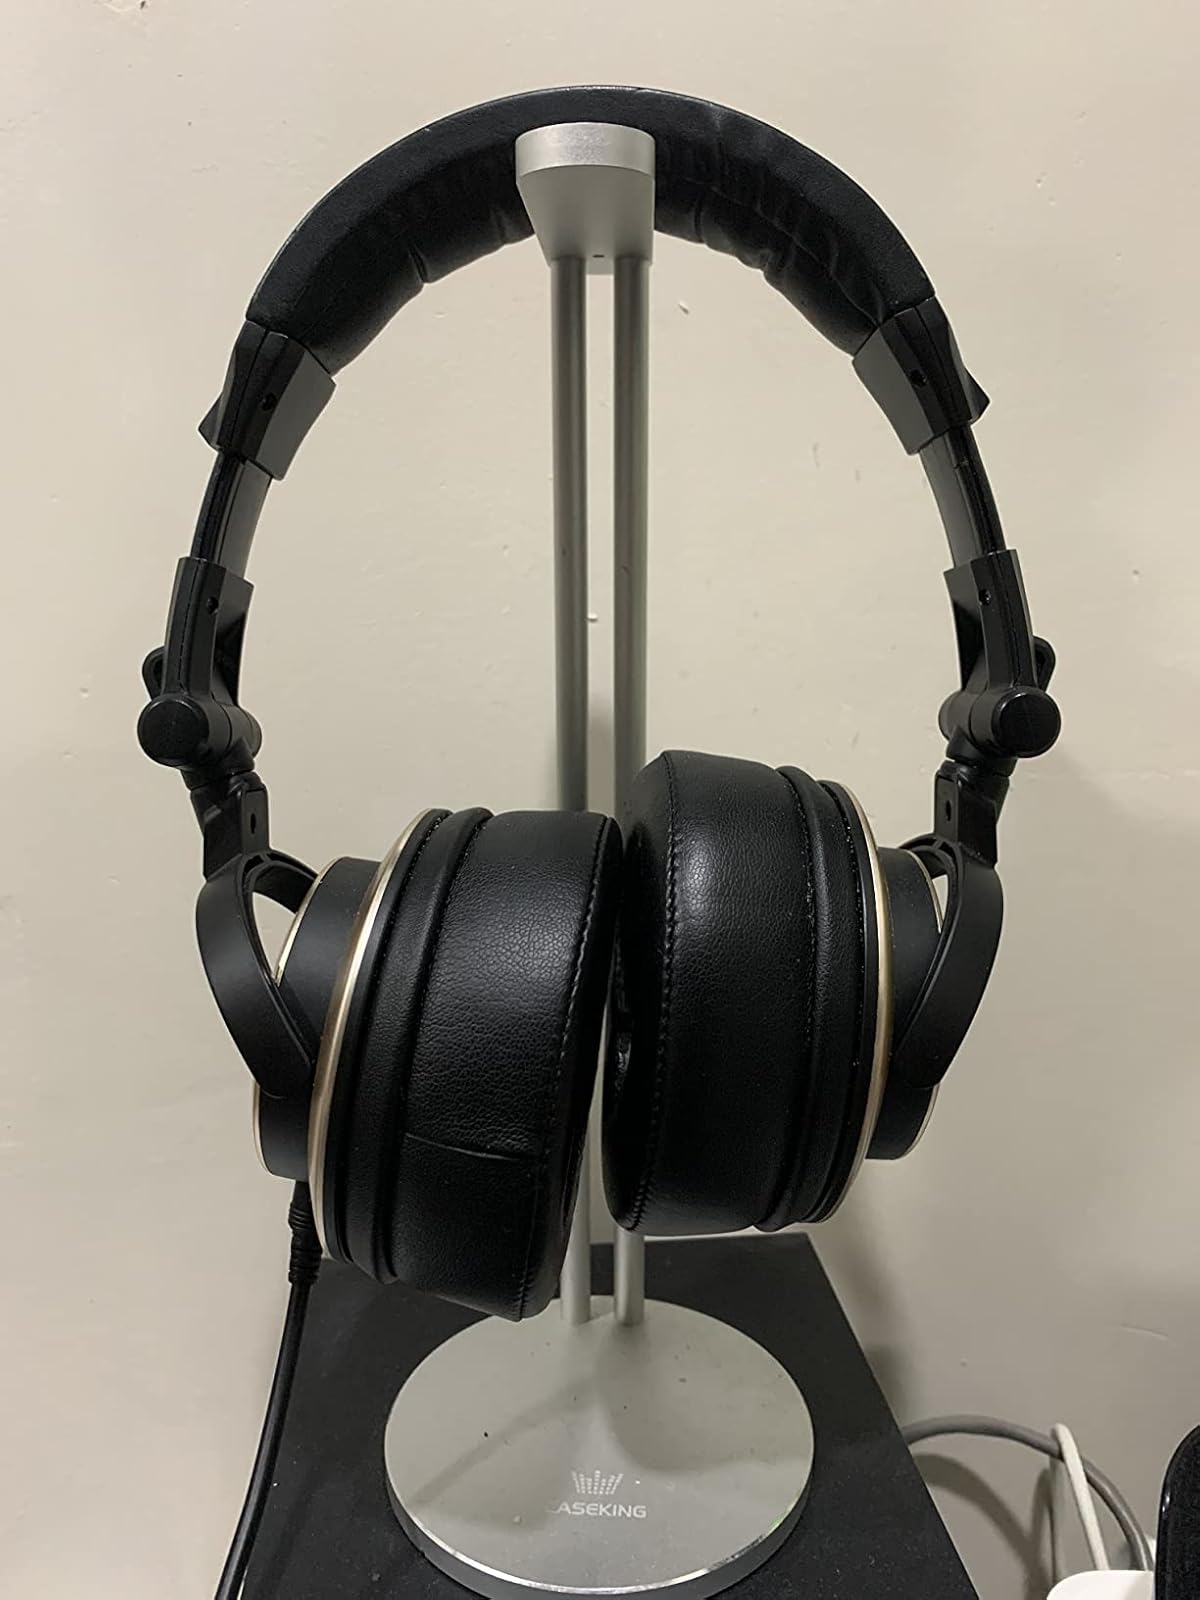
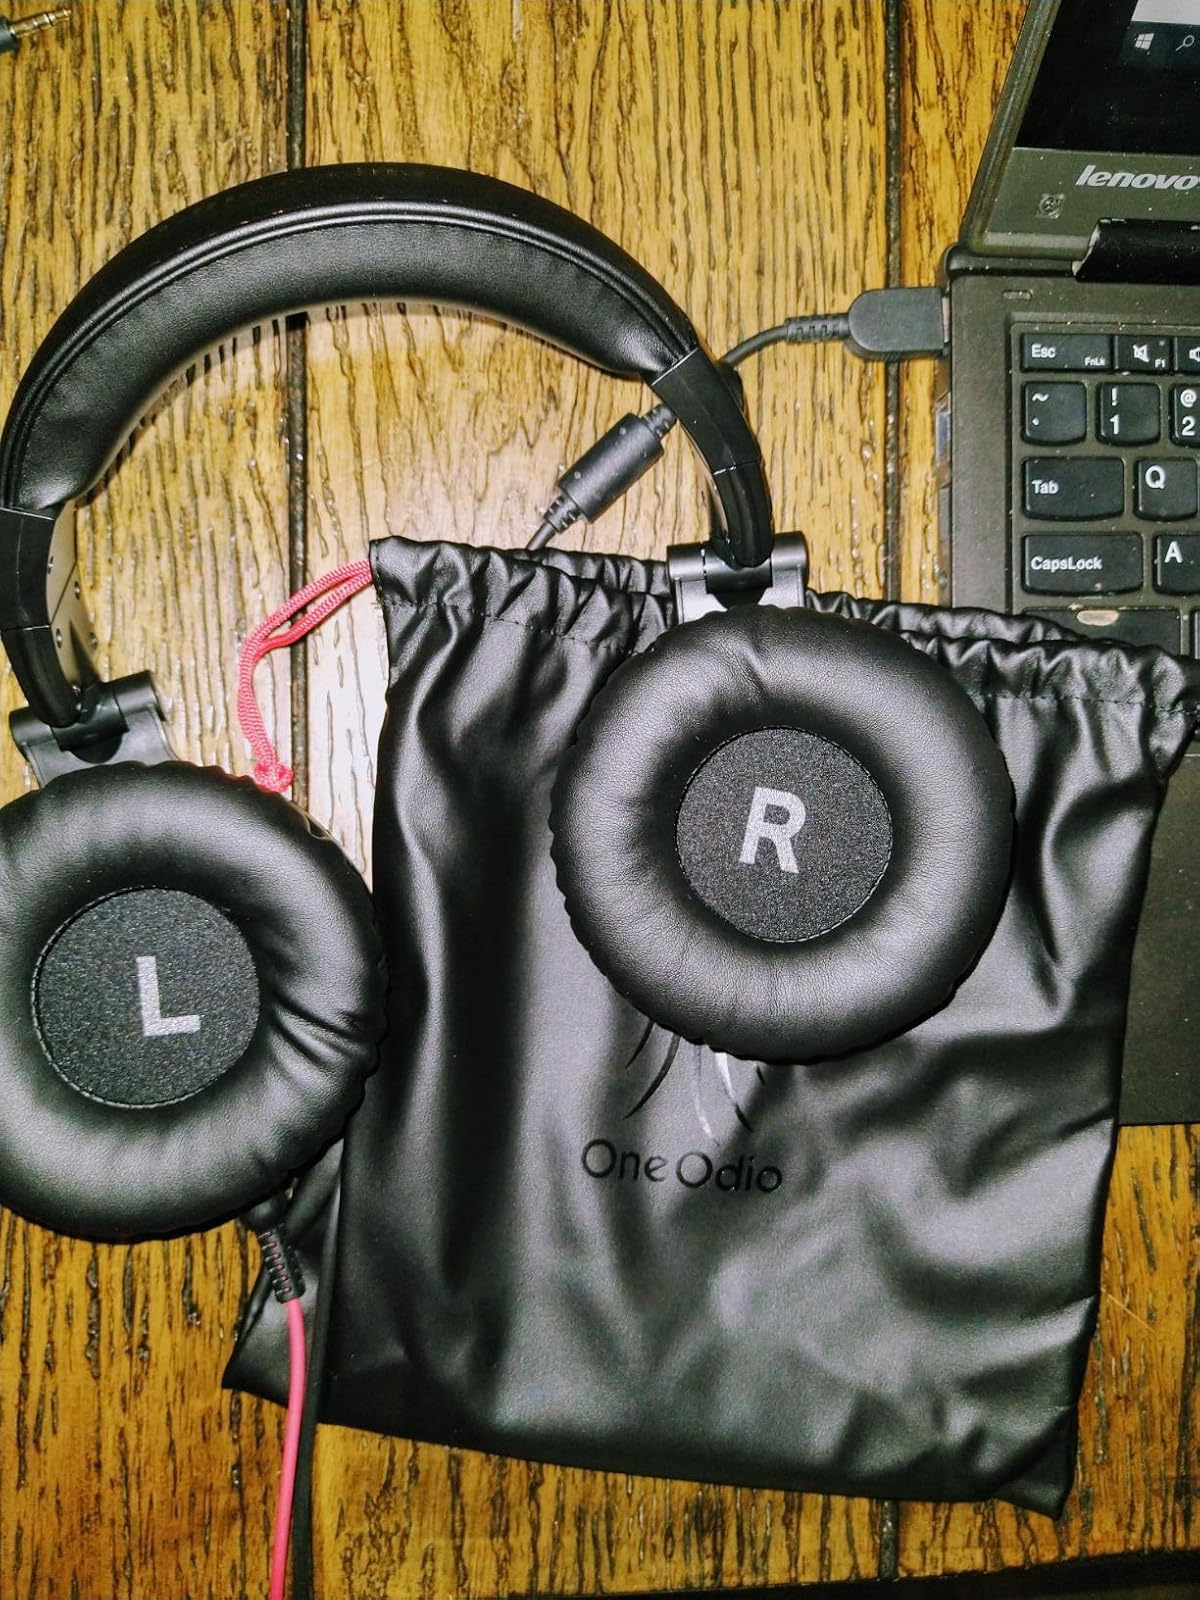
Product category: headphones
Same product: no